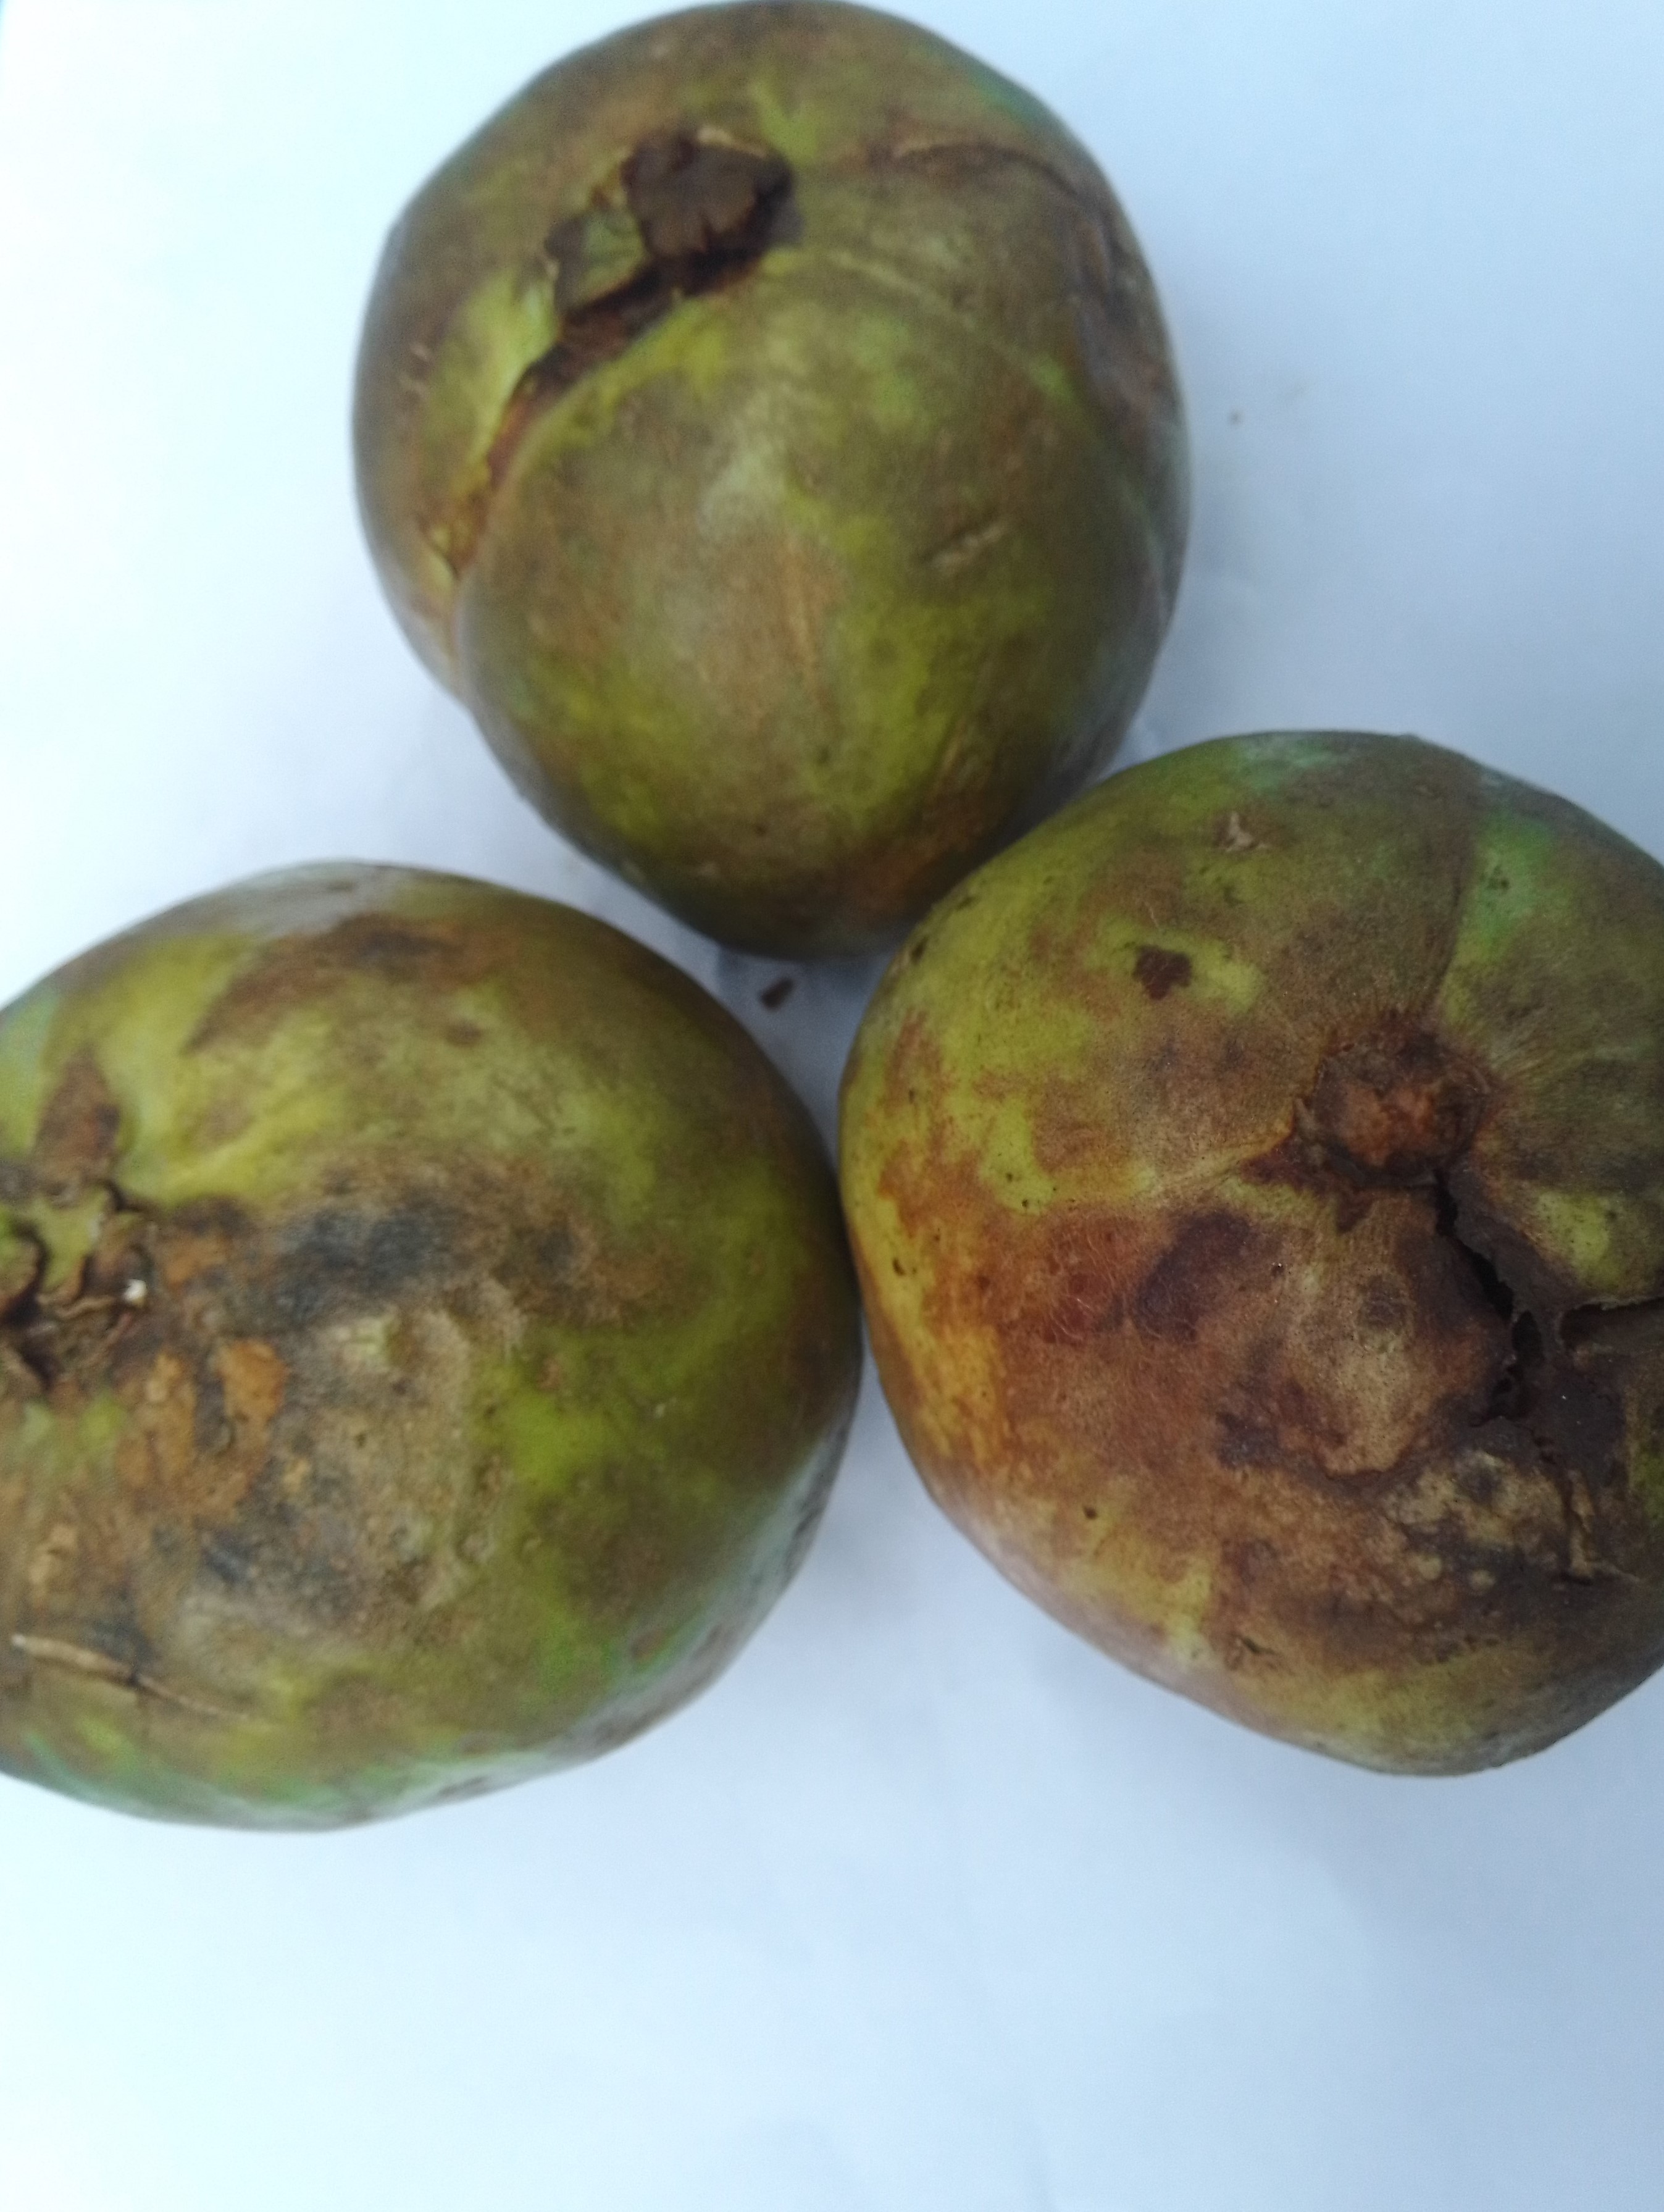
Fruit: guava
Condition: rotten